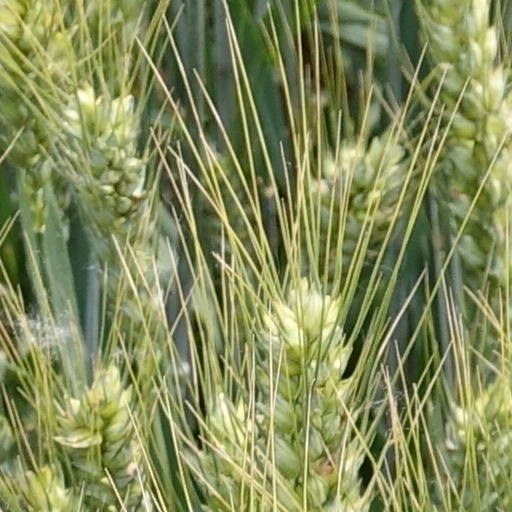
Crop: wheat